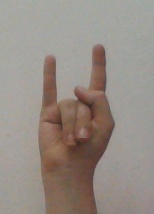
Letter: la